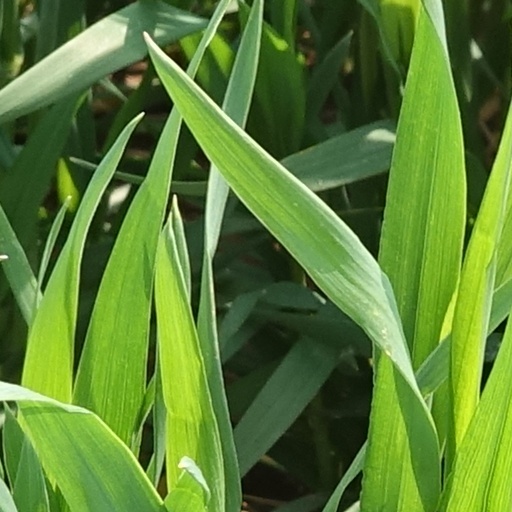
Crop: wheat